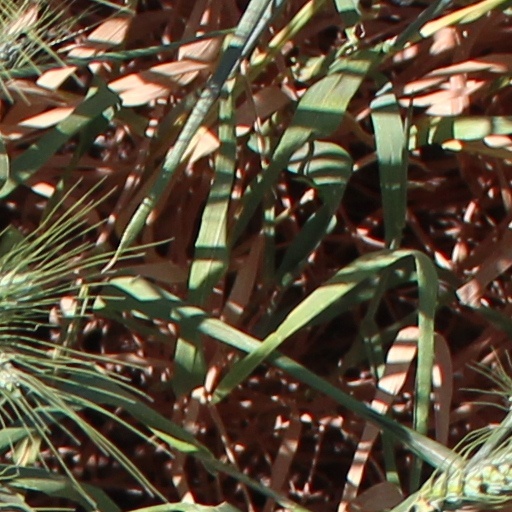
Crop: wheat